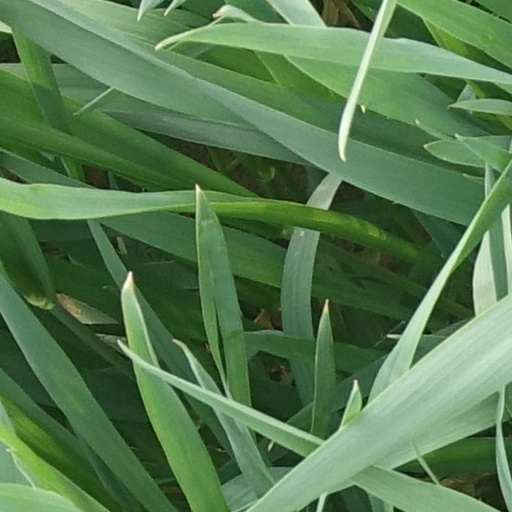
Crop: wheat